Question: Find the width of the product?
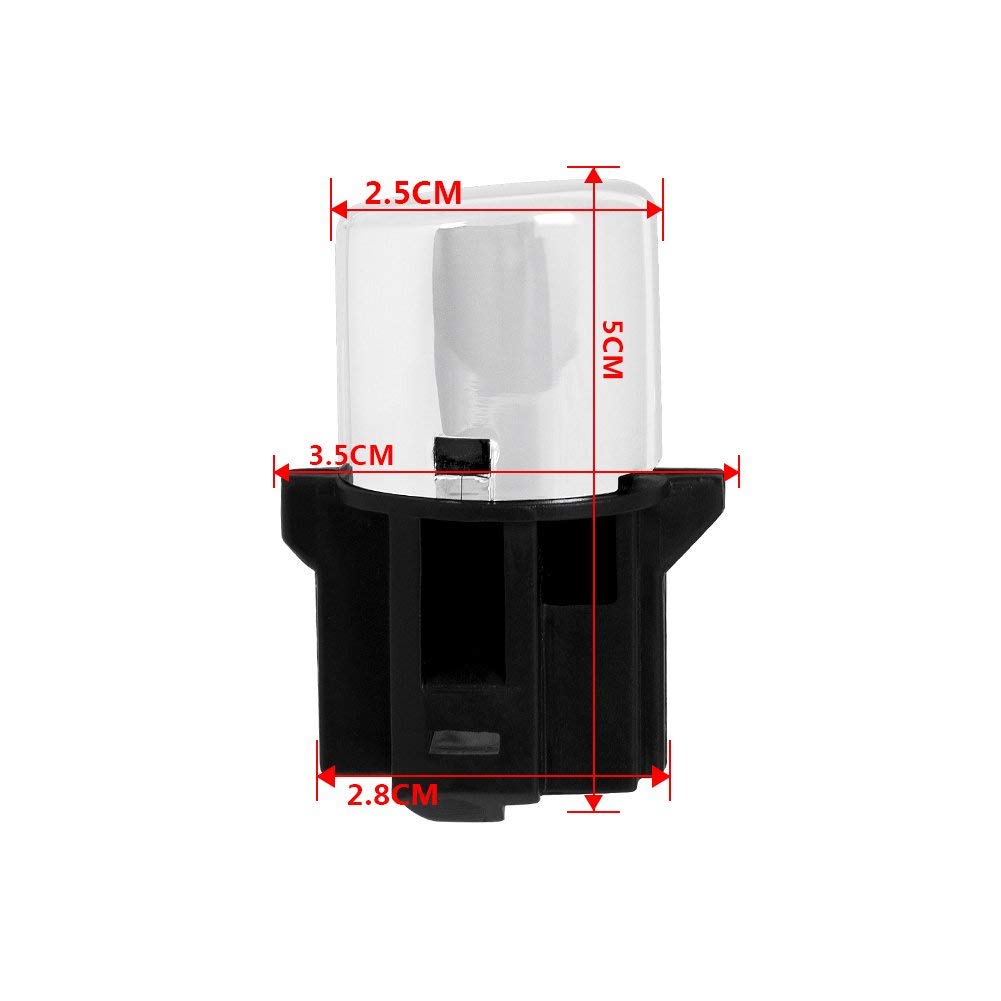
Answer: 3.5 centimetre